Water quality

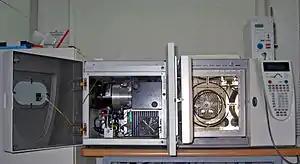
A gas chromatograph-mass spectrometer measures pesticides and other organic pollutants.

After events such as earthquakes and tsunamis, there is an immediate response by the aid agencies as relief operations get underway to try and restore basic infrastructure and provide the basic fundamental items that are necessary for survival and subsequent recovery. The threat of disease increases hugely due to the large numbers of people living close together, often in squalid conditions, and without proper sanitation.